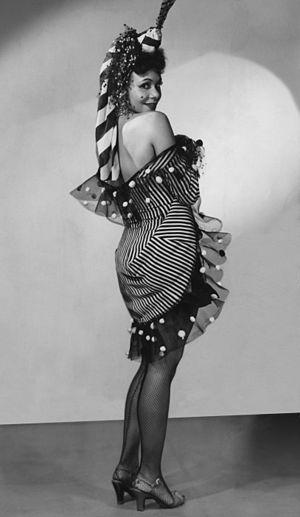
Paul Hubert Colin, né le 27 juin 1892 rue Jeanne-d'Arc à Nancy et mort le 18 juin 1985 à Nogent-sur-Marne, est un artiste peintre, dessinateur, costumier, scénographe et l'un des plus novateurs et influents affichiste lithographe français de la première partie du XXᵉ siècle.